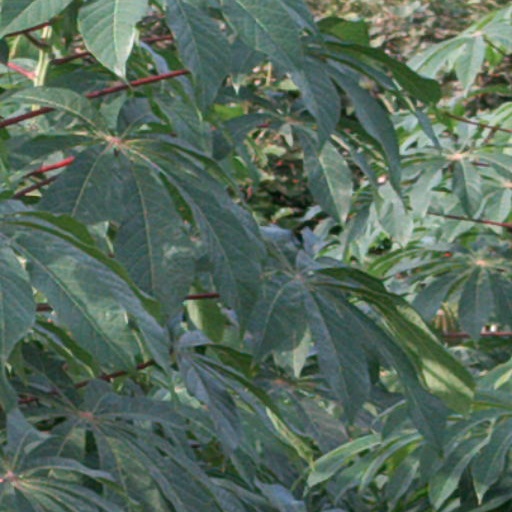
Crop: cassava